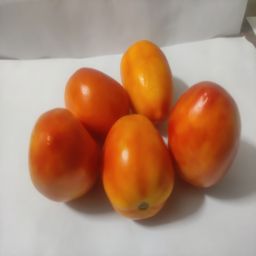
Crop: Tomato
Quality: Ripe